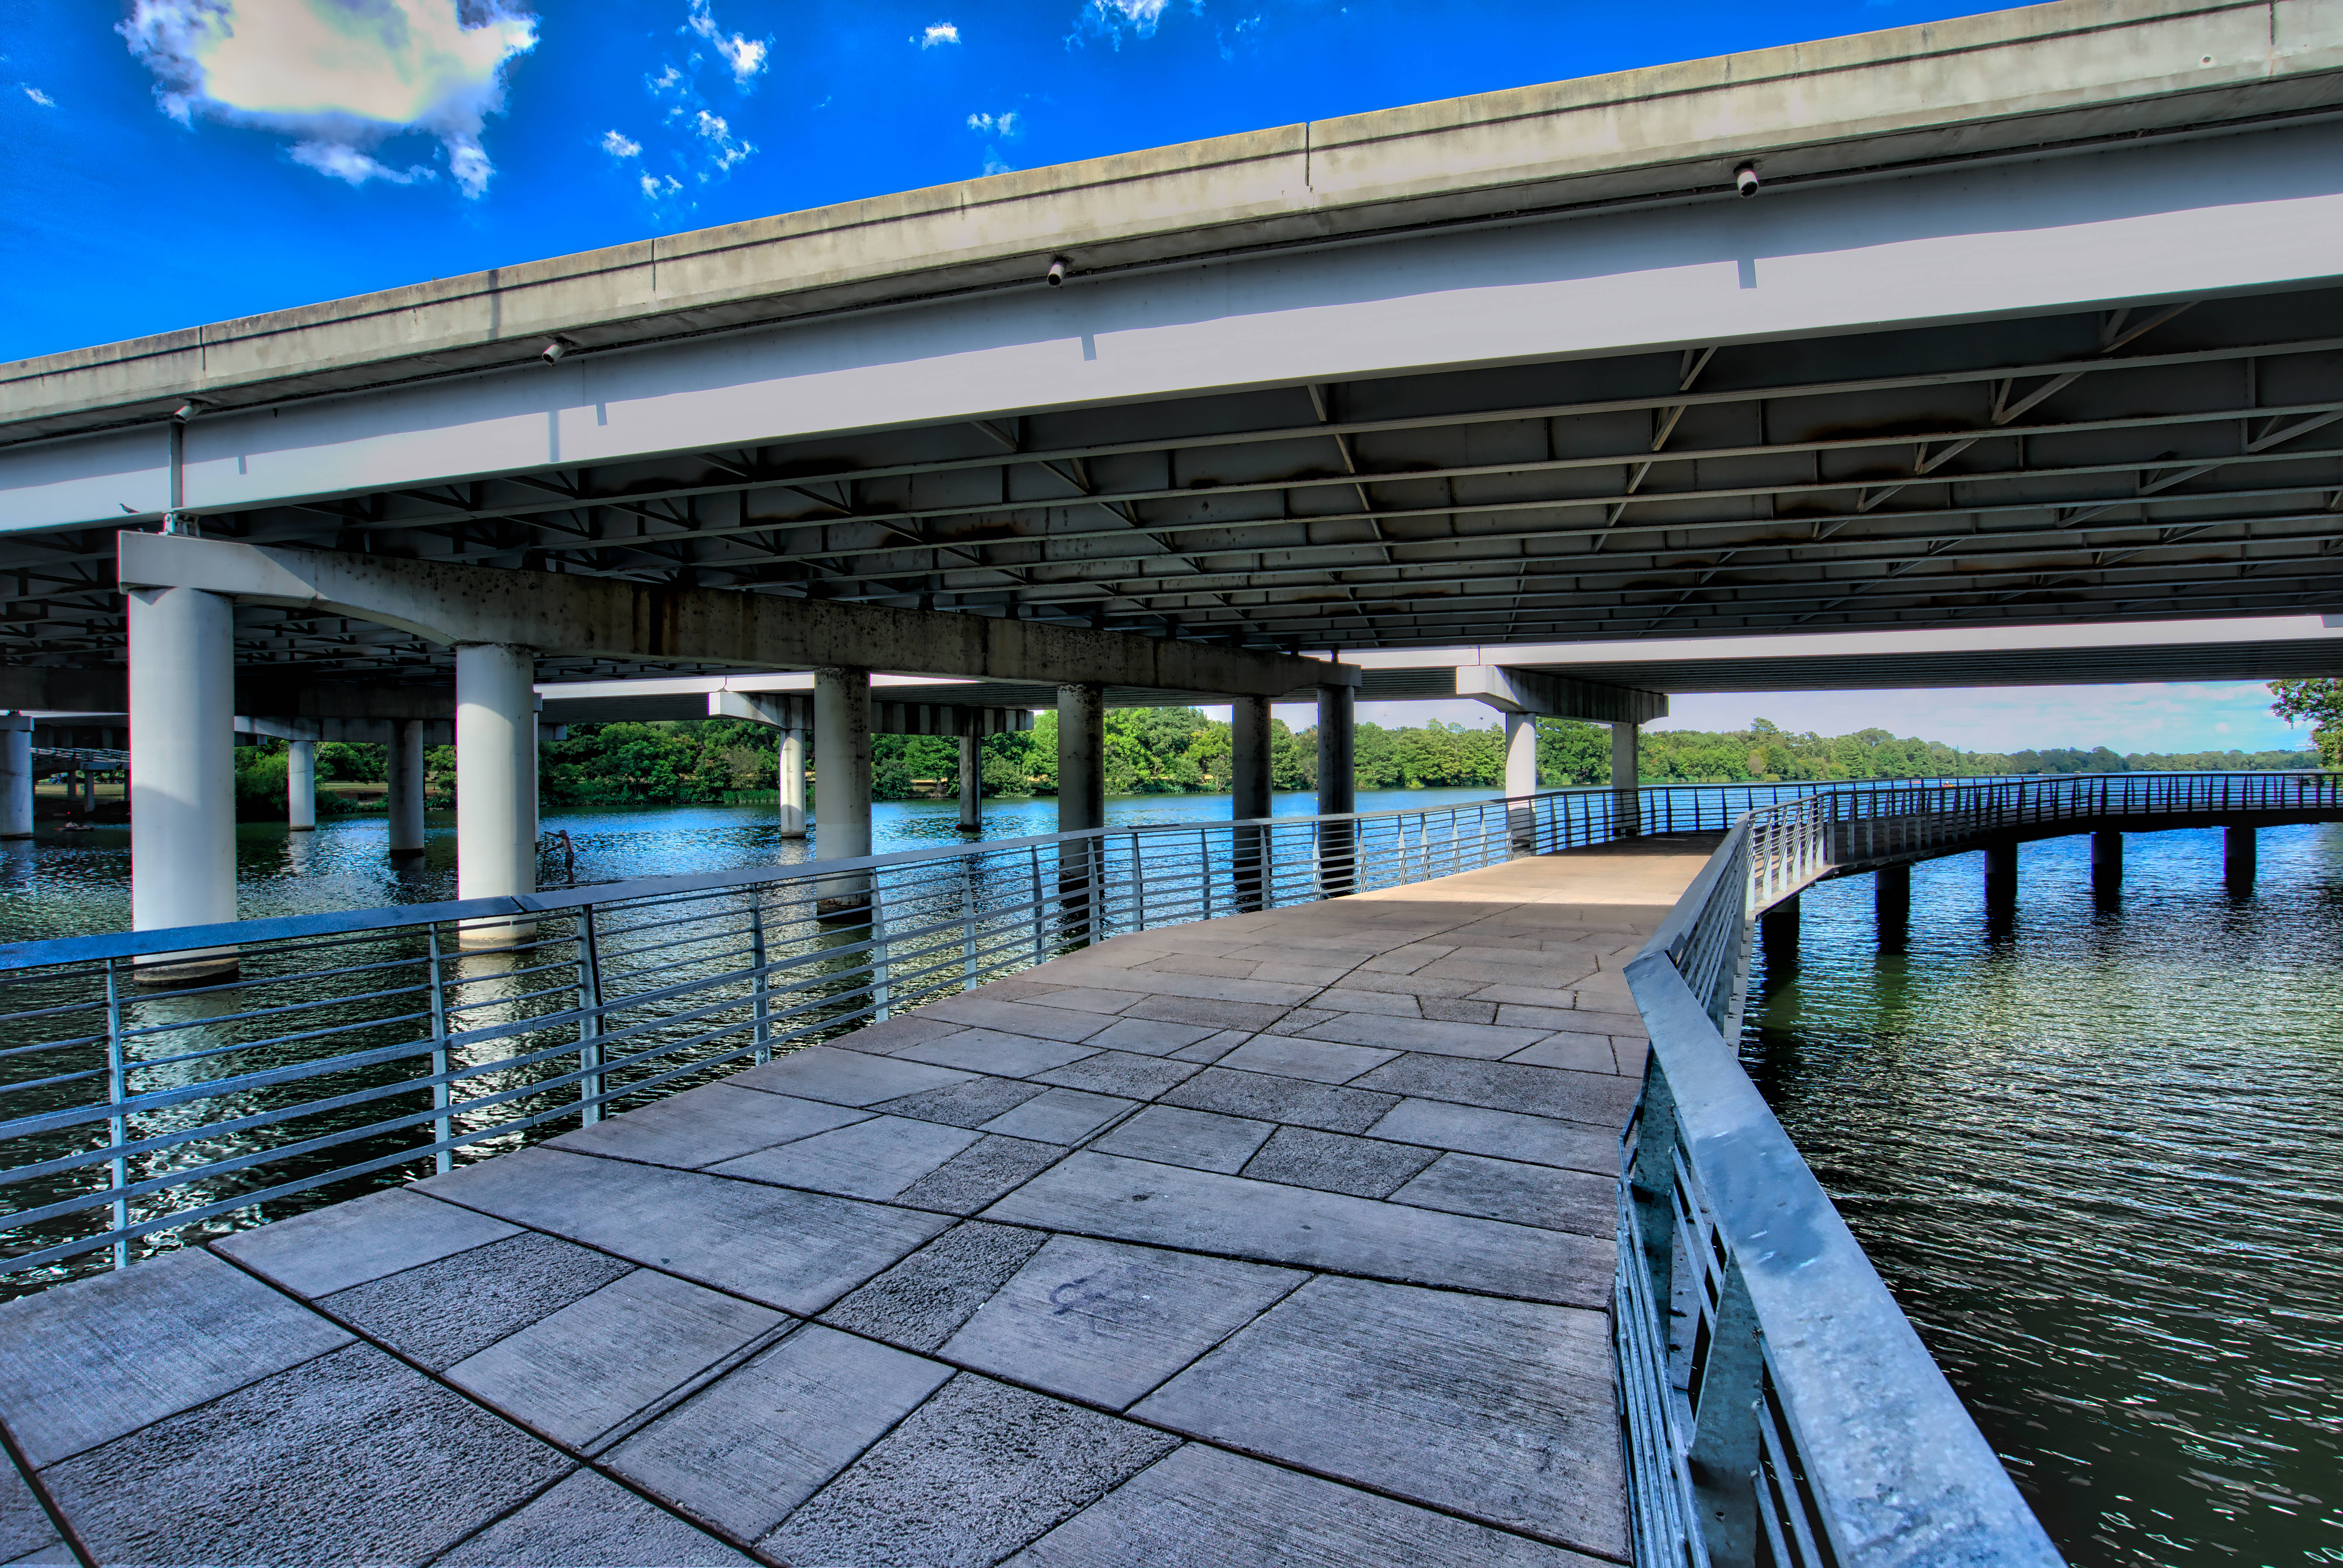
water, dock, architecture, lake, walkway, swimming pool, facade, leisure, ladybird, hdr, cool image, estate, texas, i, austin, tx, townlake